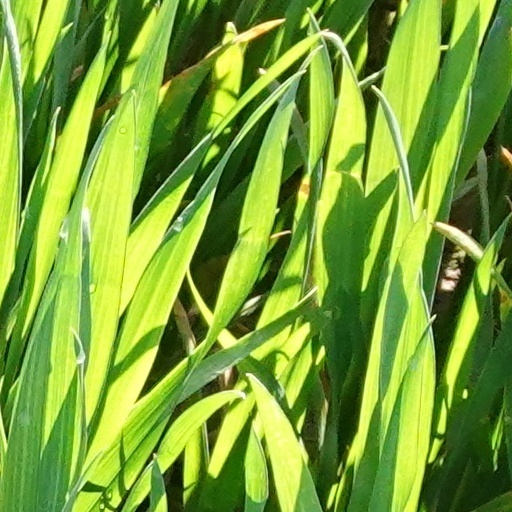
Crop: wheat